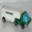
Label: truck